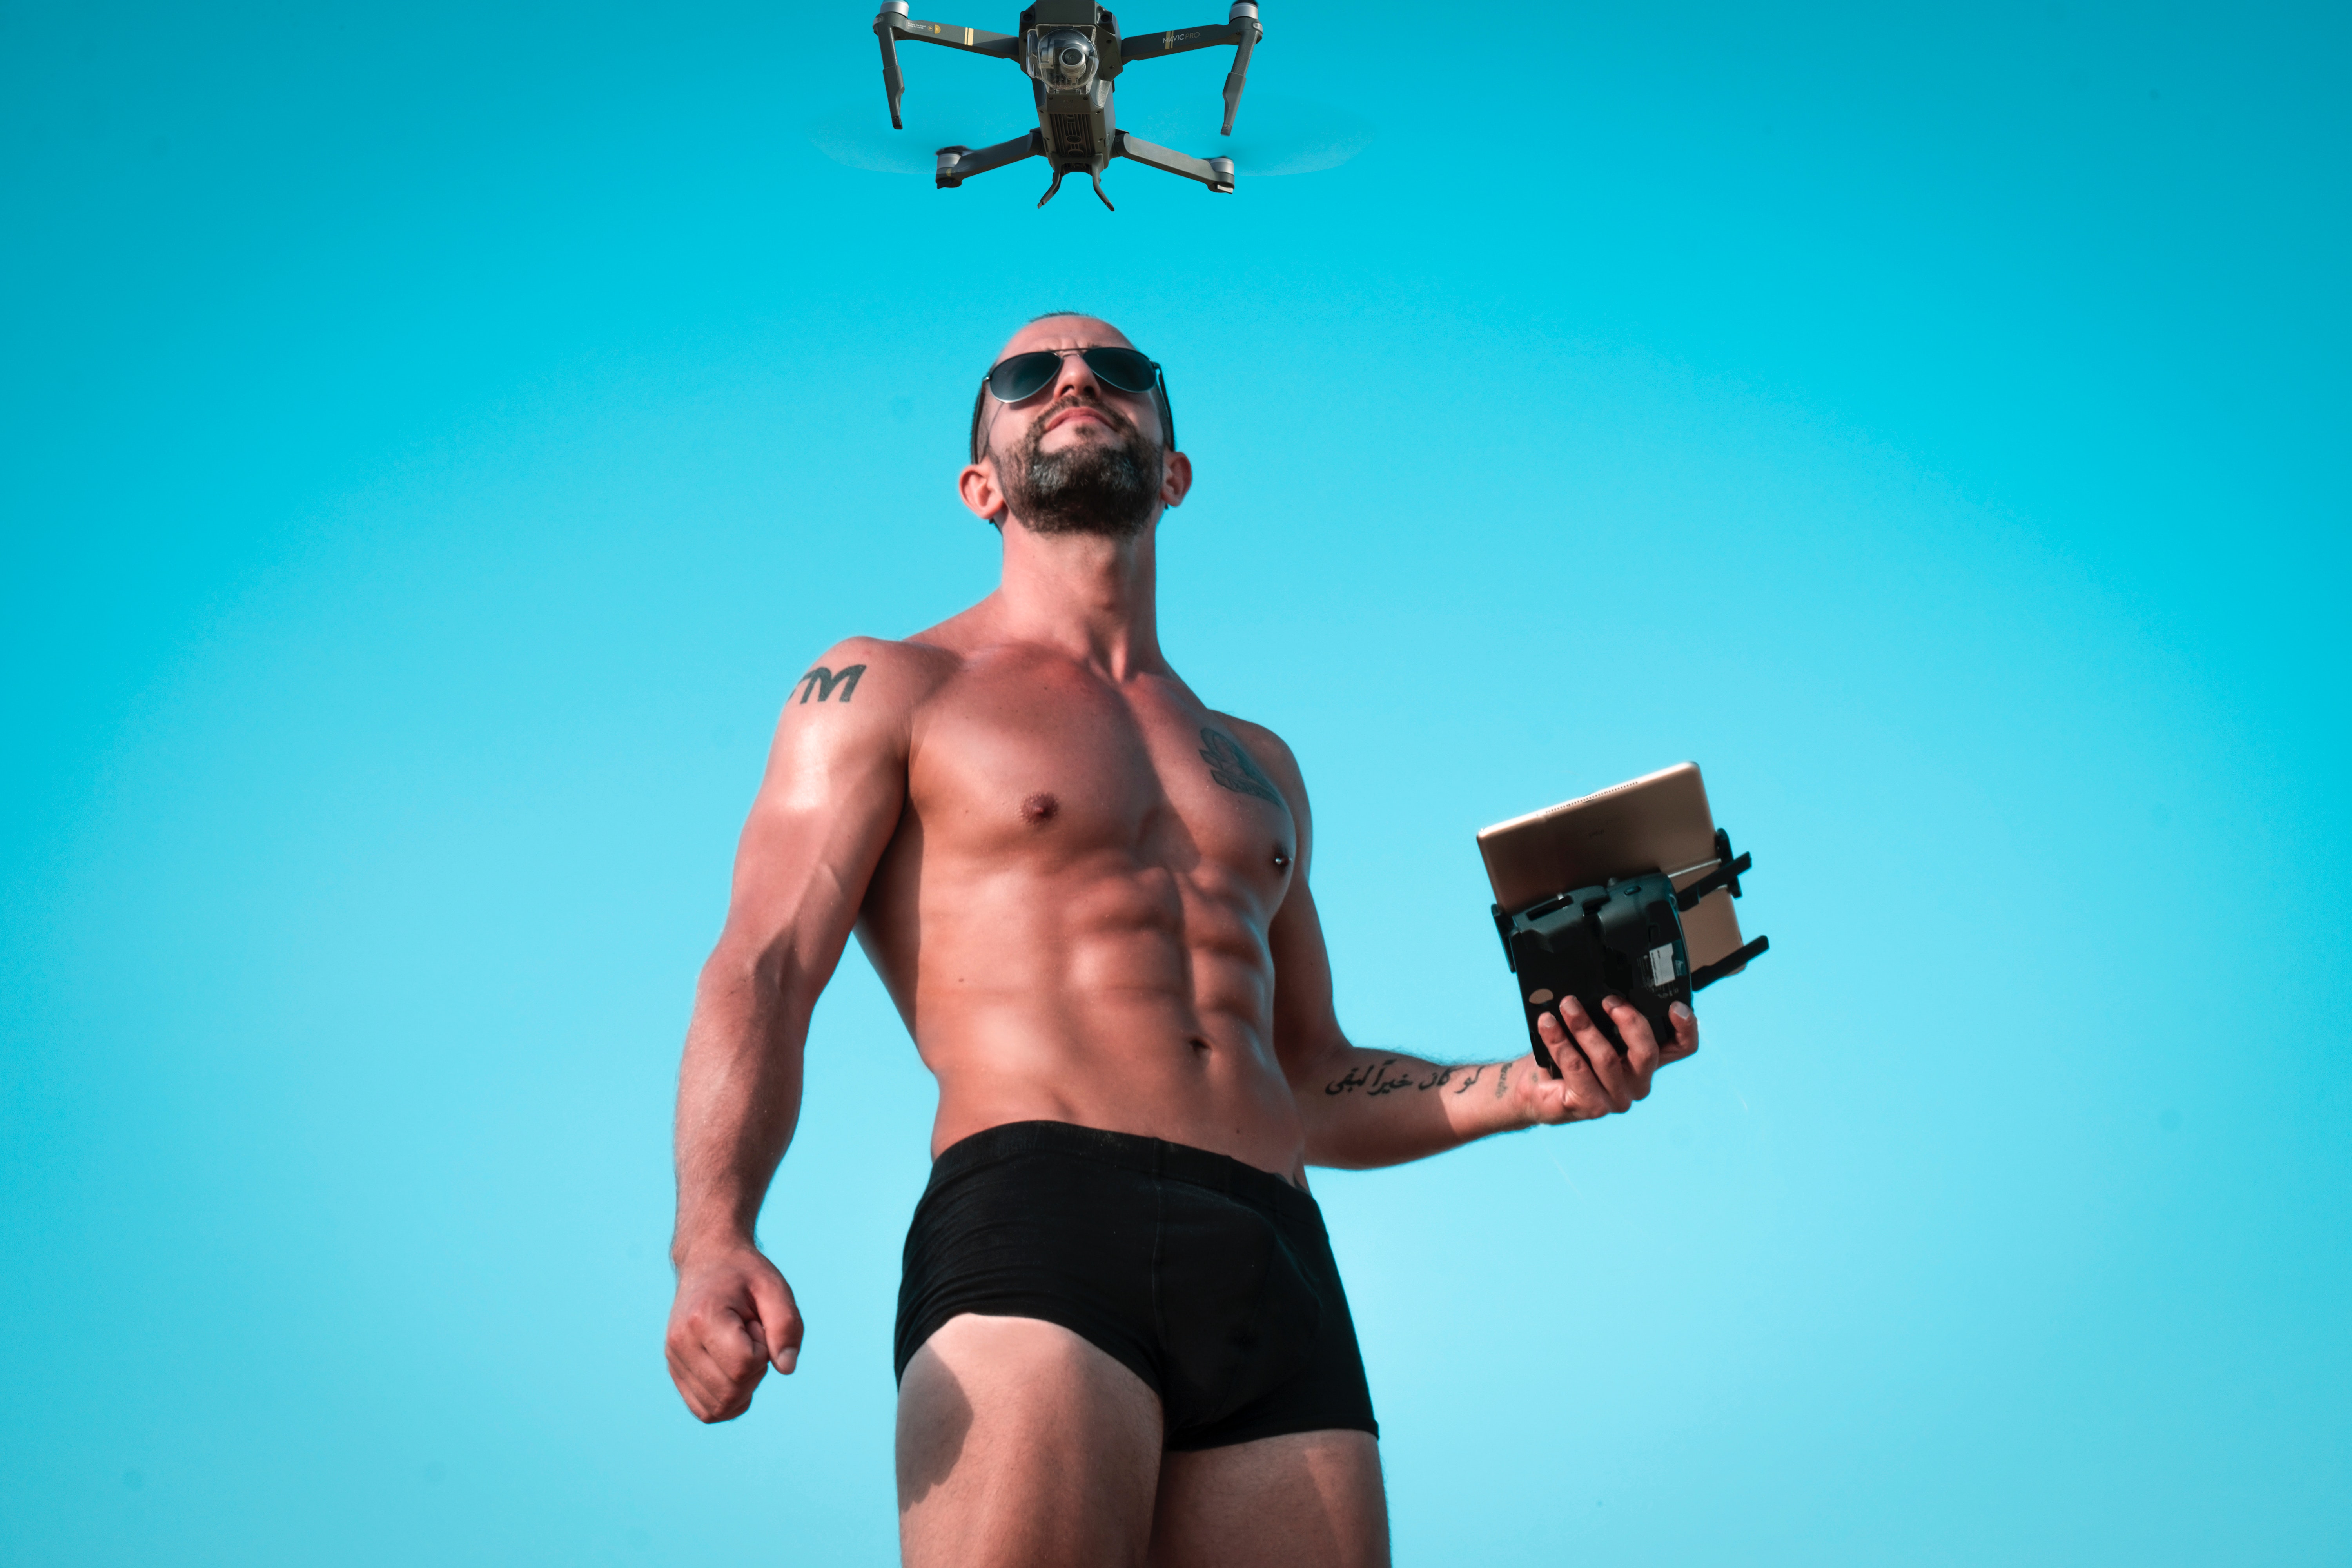
man, barechestedness, shoulder, male, muscle, active undergarment, arm, joint, back, chest, undergarment, fun, briefs, neck, abdomen